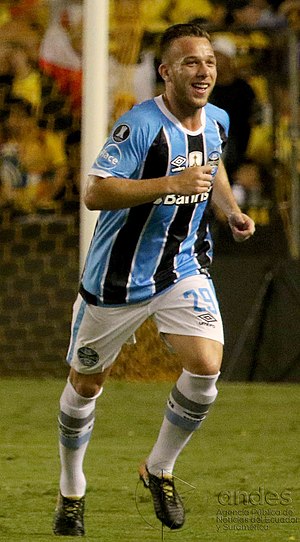
Arthur Melo
Arthur spillende for Grêmio i 2017
Arthur Henrique Ramos de Oliveira Melo er en brasiliensk fodboldspiller, som spiller for den italienske stor klub Juventus. Hans position på banen er midtbanespiller.